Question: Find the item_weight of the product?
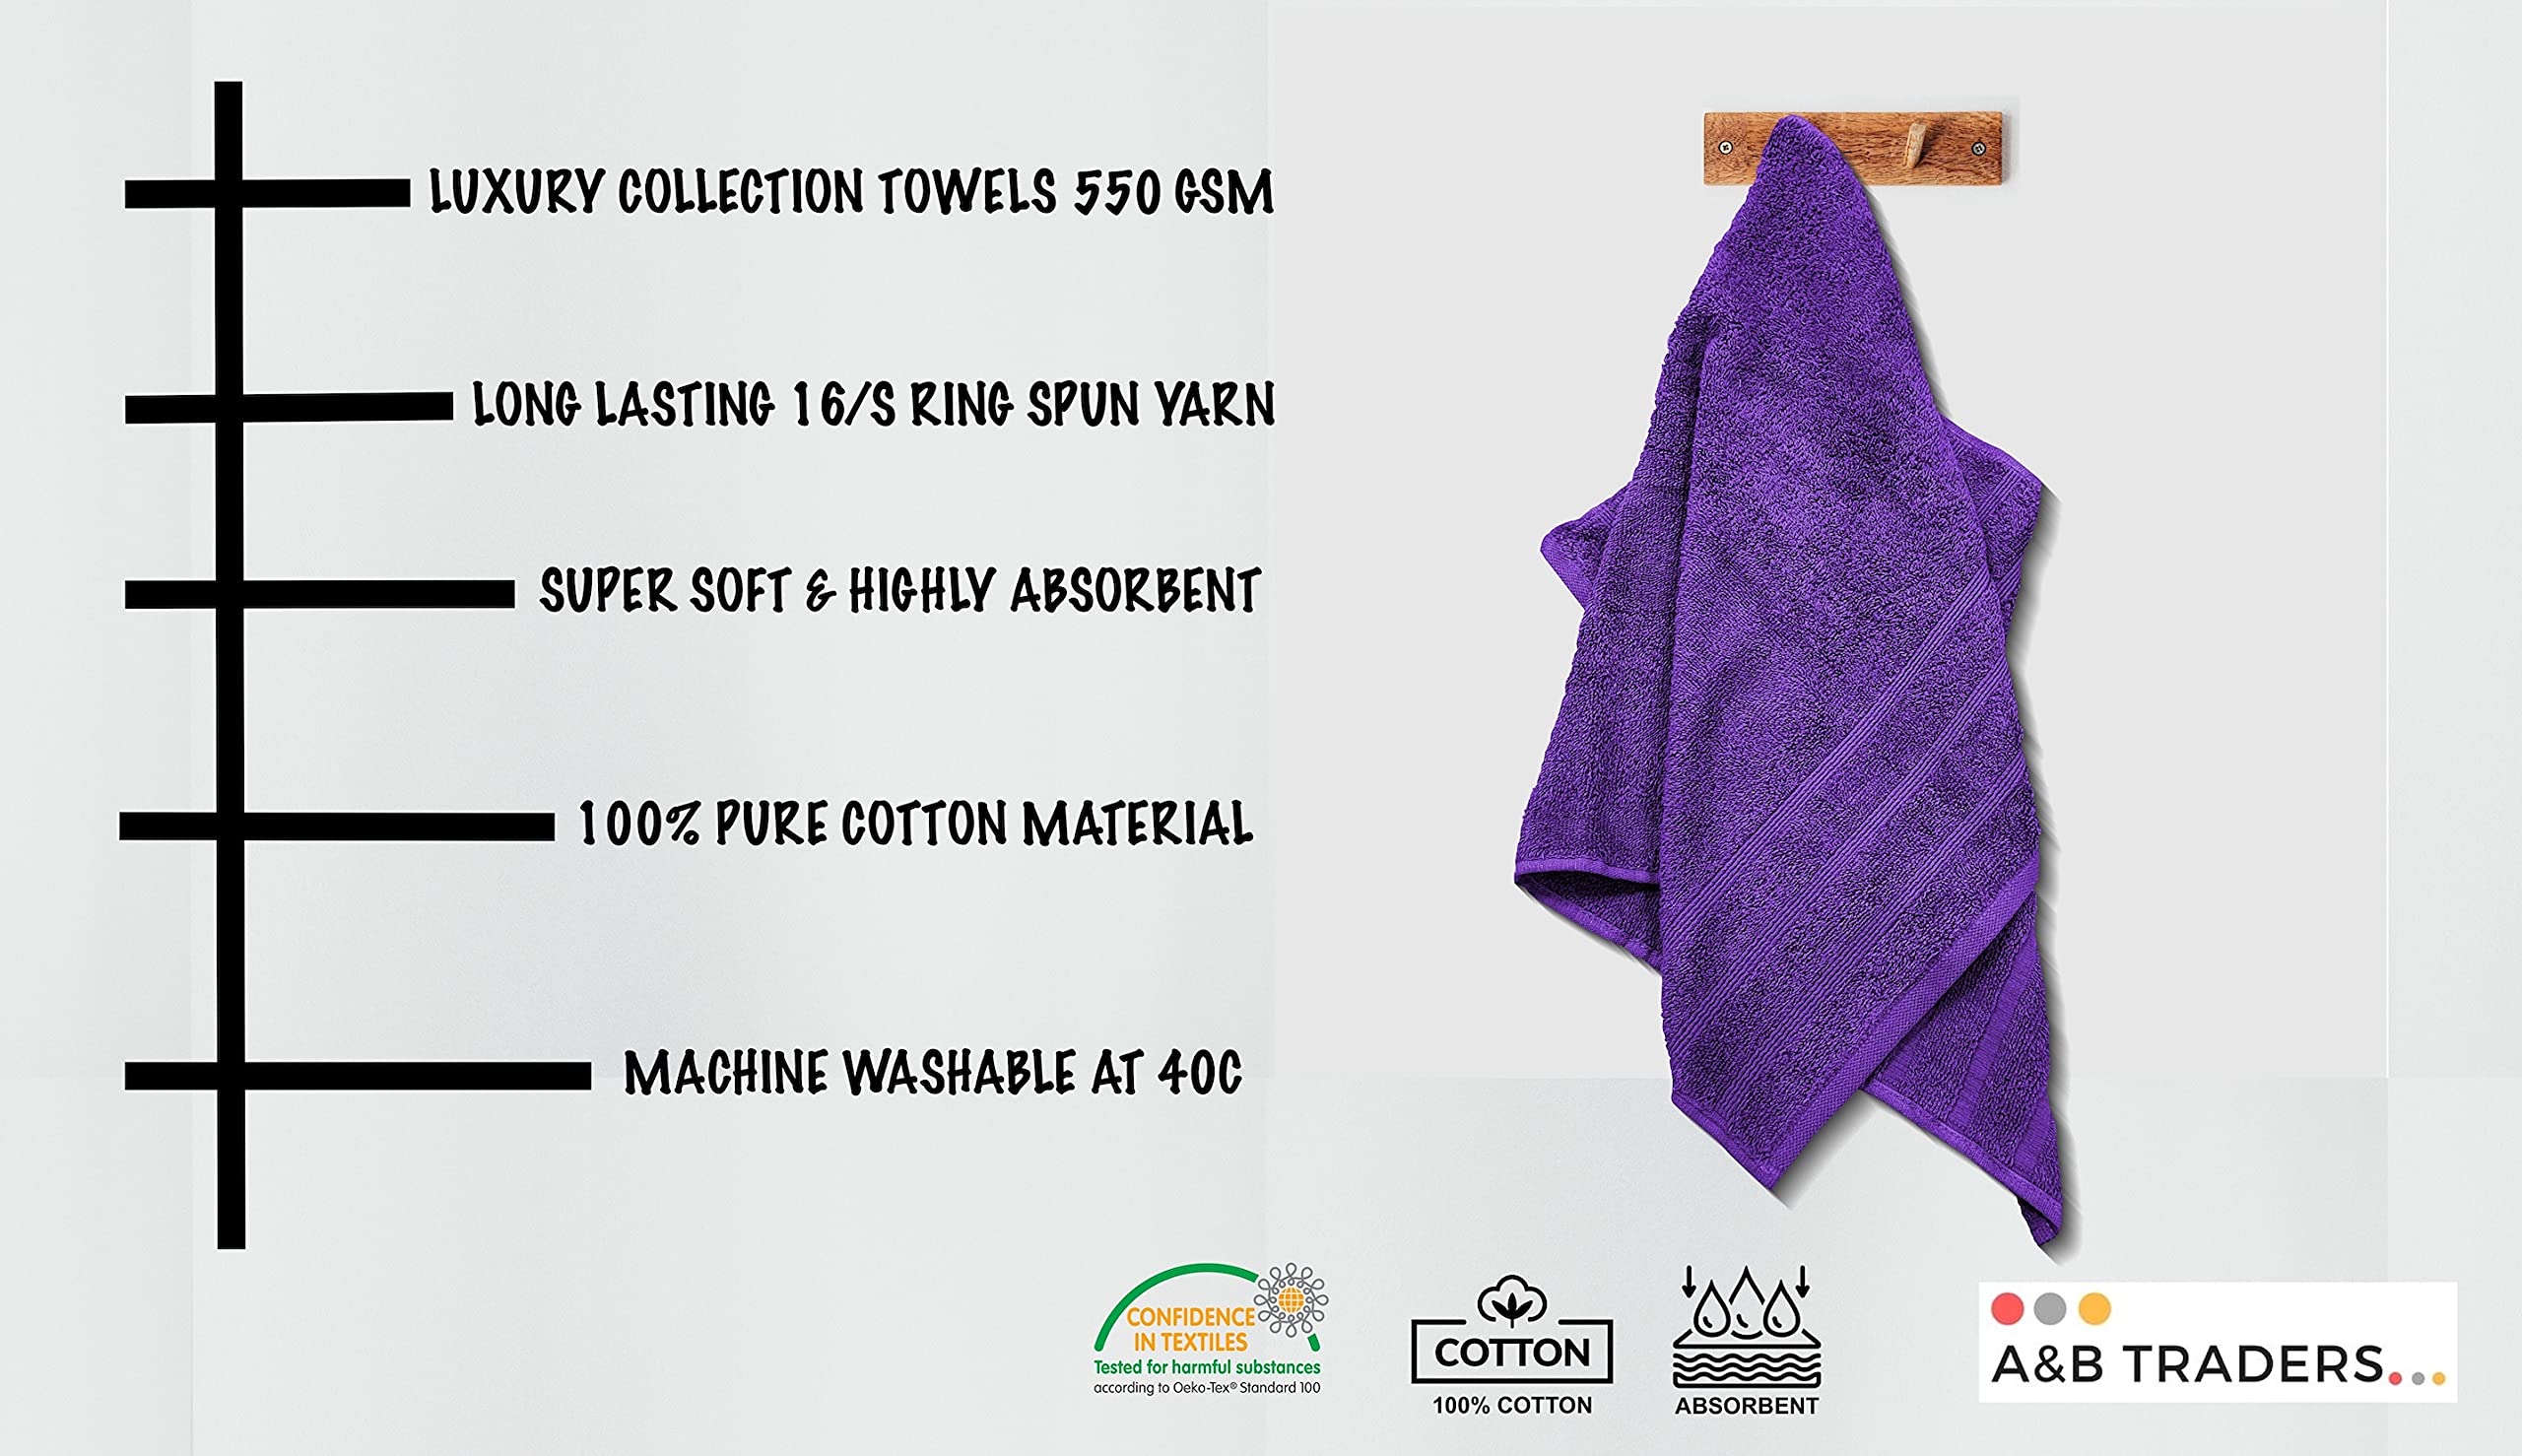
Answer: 550.0 gram